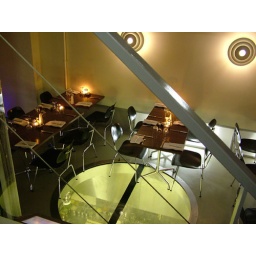
Circular glass window on top of the kitchen allows patrons to watch over the chefs' preparing your food